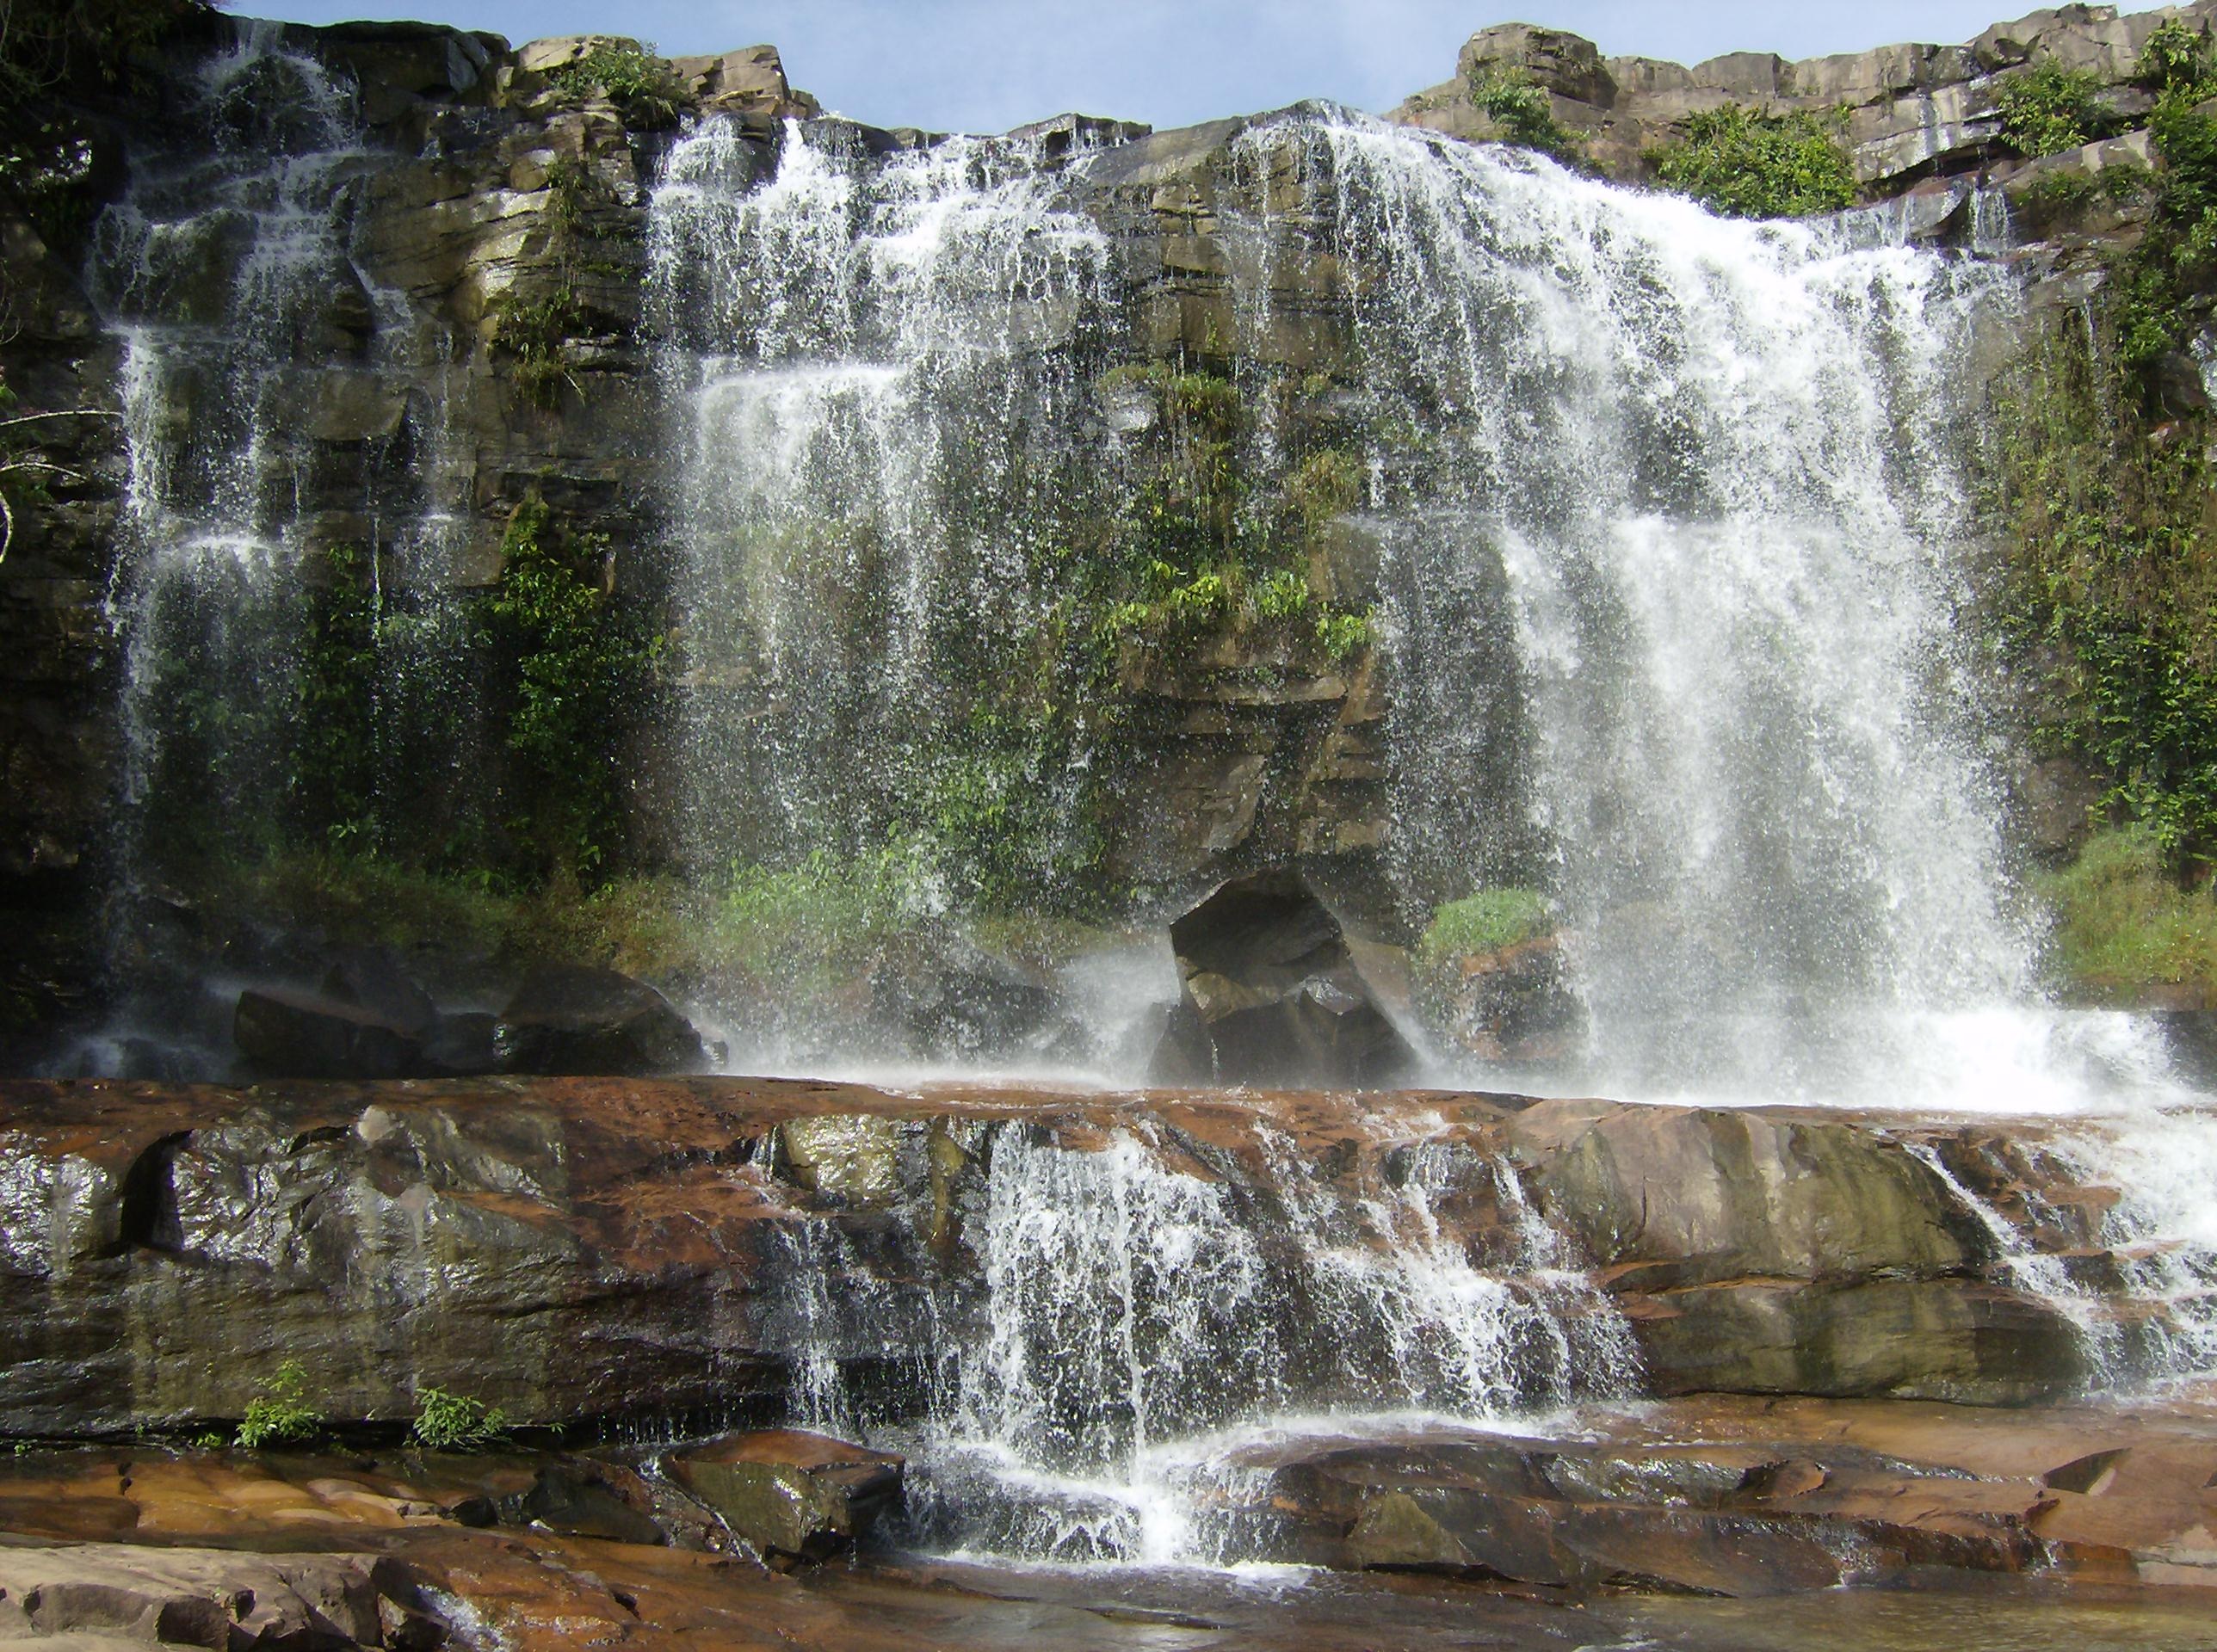
landscape, water, nature, waterfall, body of water, savannah, wasserfall, water feature, watercourse